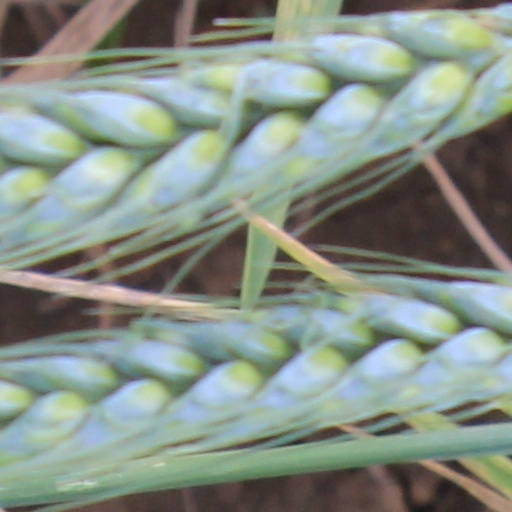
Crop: wheat